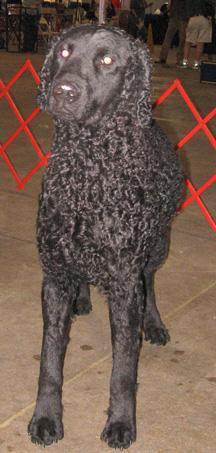
curly-coated_retriever